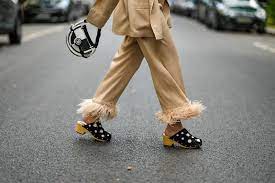
Label: Clog